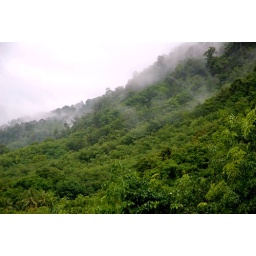
morning mist in the mountains on the east coast of Koh Lanta, near the old village town.